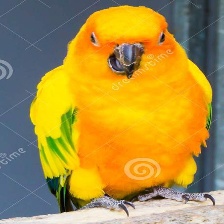
Species: JANDAYA PARAKEET
Scientific name: ARATINGA JANDAYA